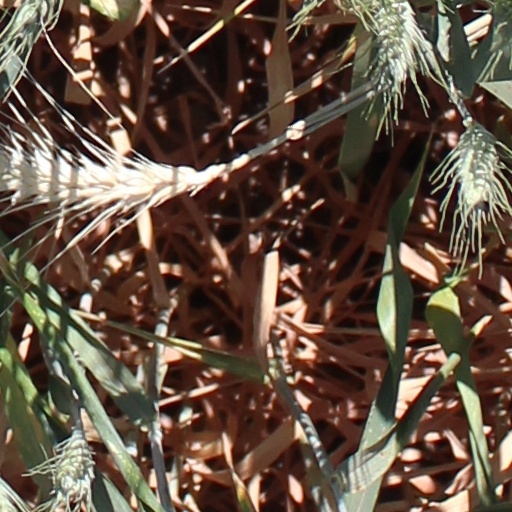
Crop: wheat